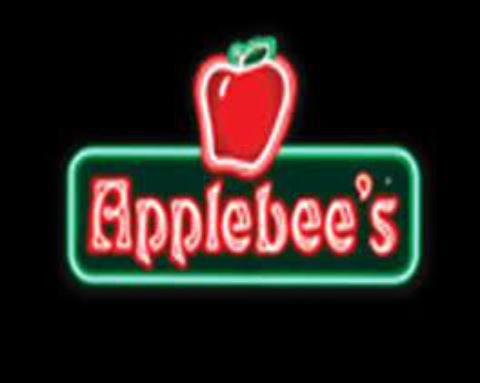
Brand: Applebee's
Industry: Food